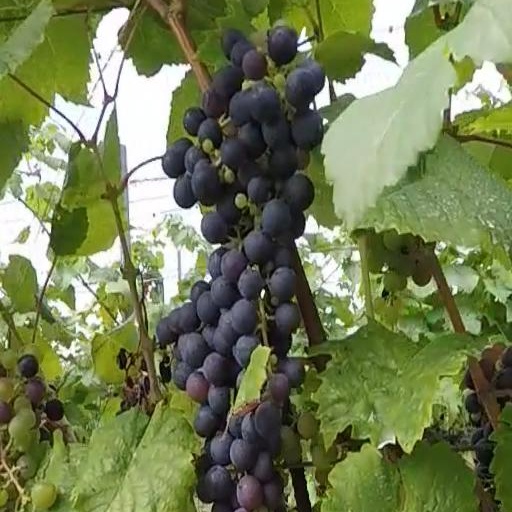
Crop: grape